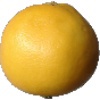
Label: Grapefruit White 1